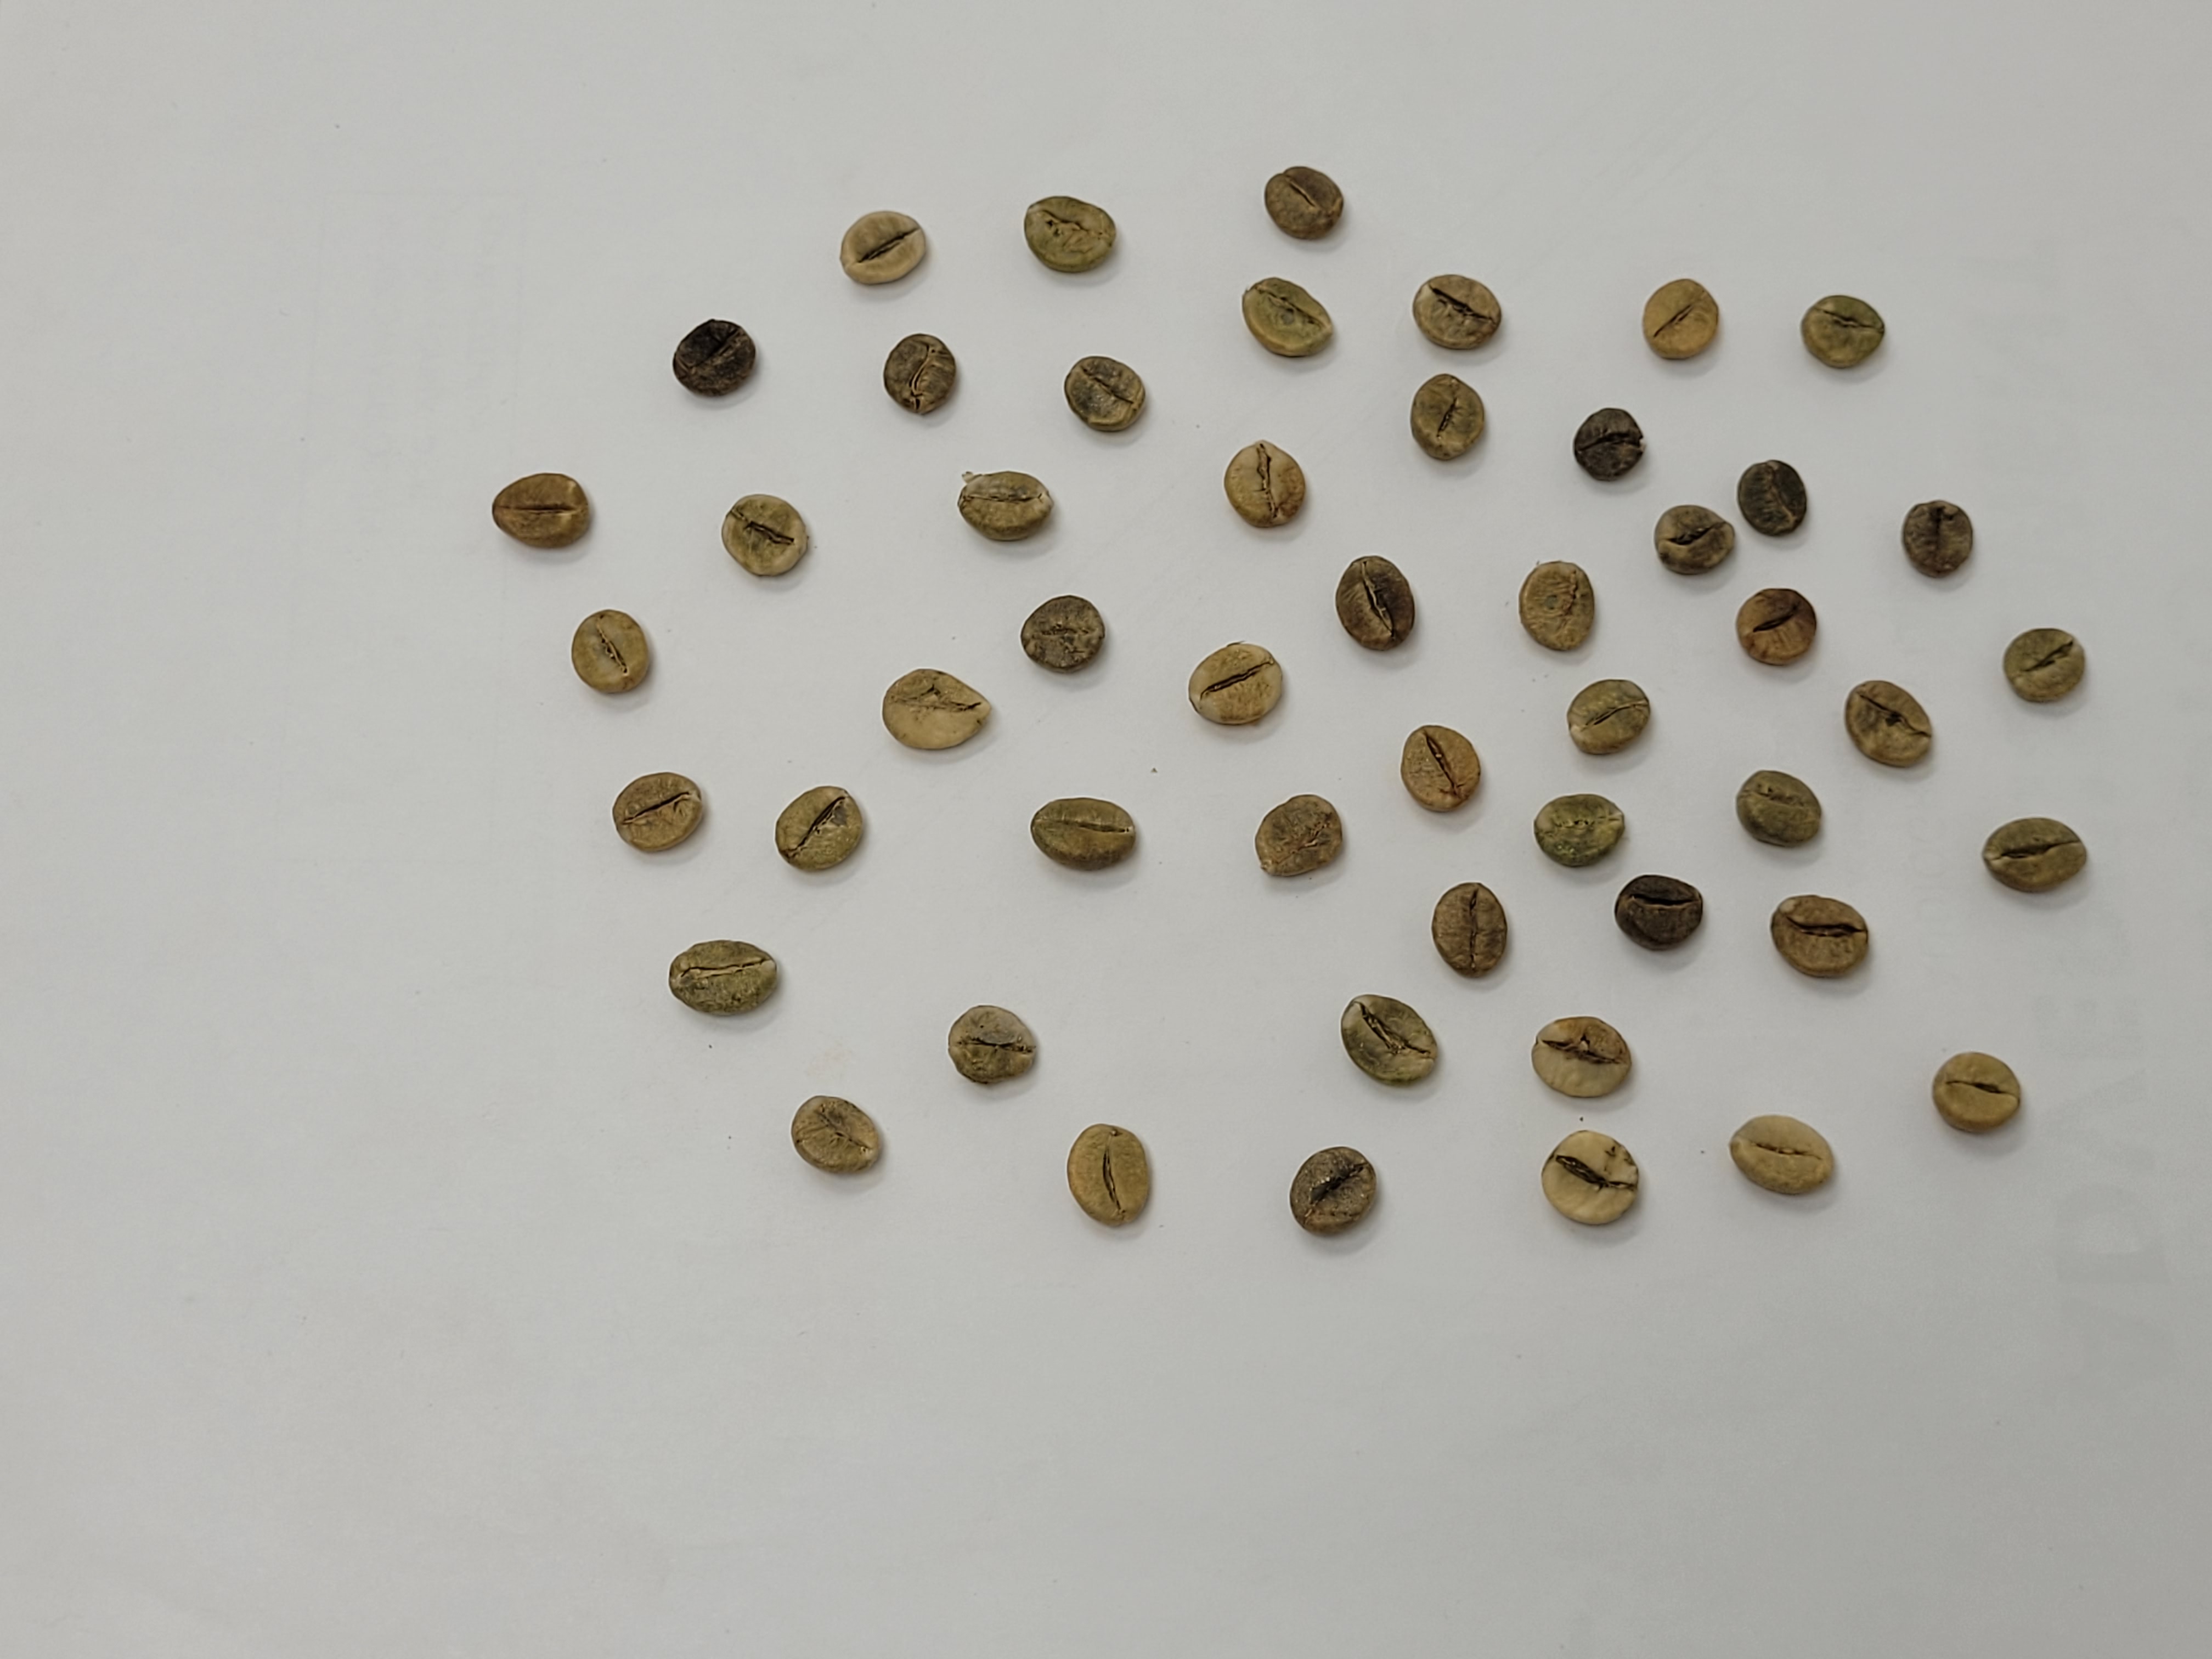
Coffee bean quality grade: AAA